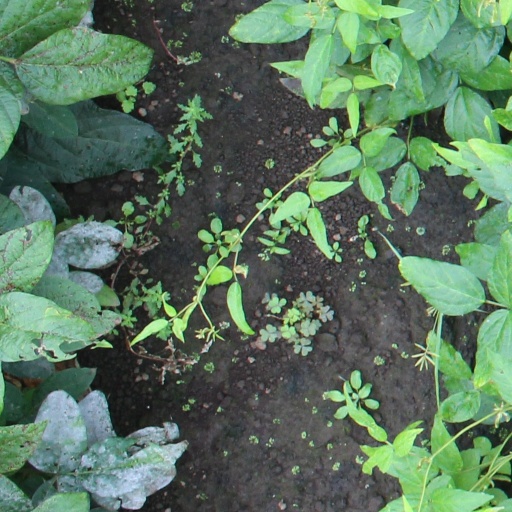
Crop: soybean